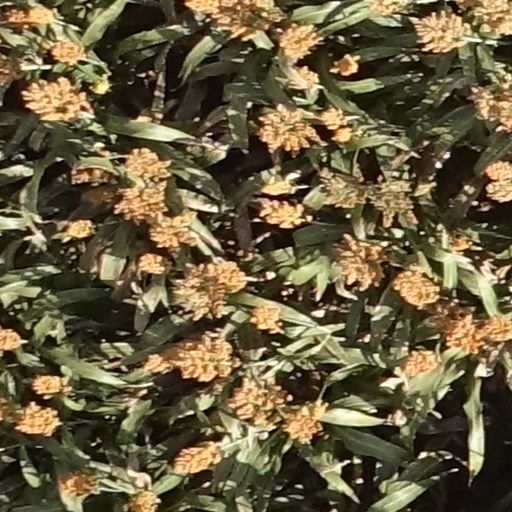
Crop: sorghum